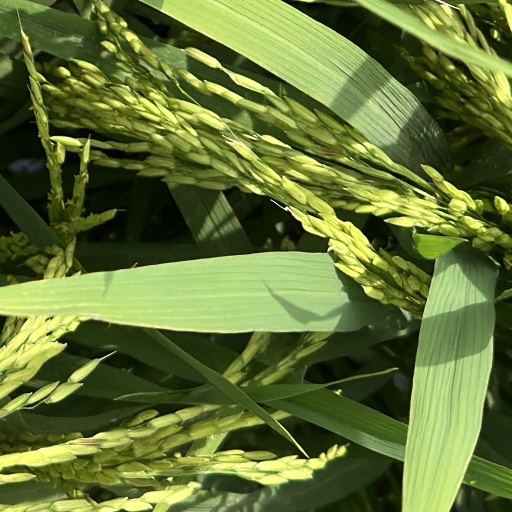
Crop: rice